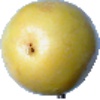
Label: maracuja